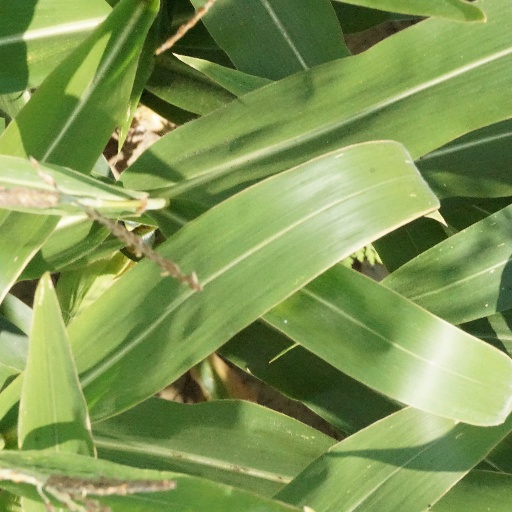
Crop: maize; corn